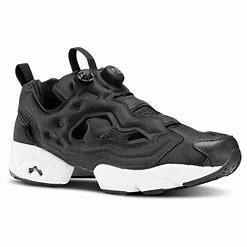
Brand: Reebok
Model: Instapump Fury OG